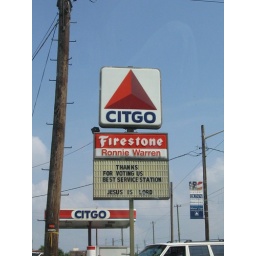
Photo hastily taken out through a car window at a stoplight in Dunn, NC.